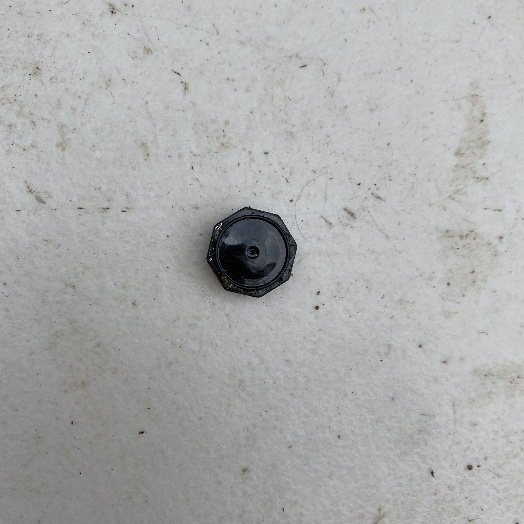
Label: Plastic